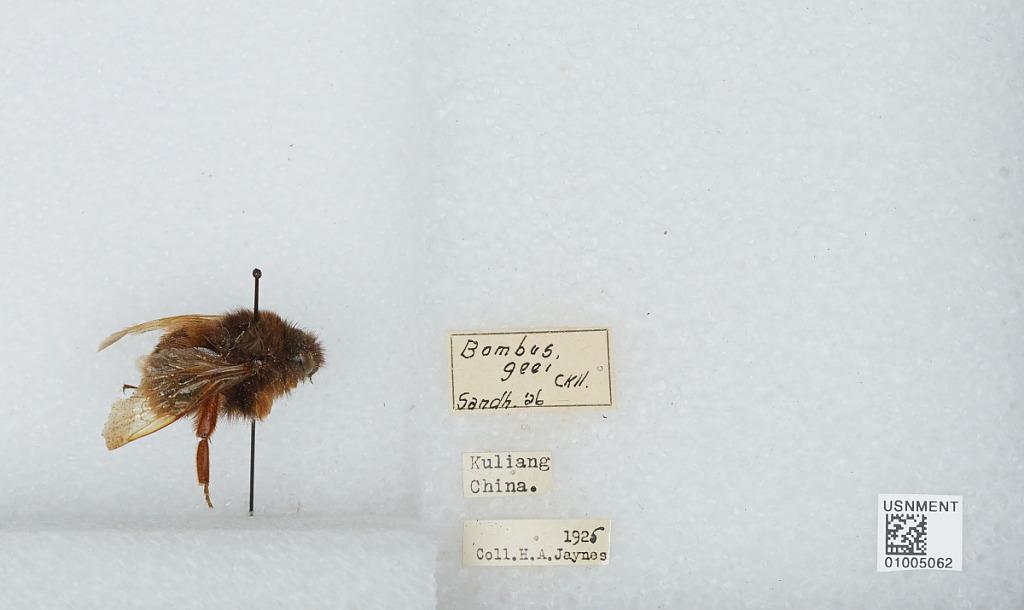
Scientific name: Bombus (Rufipedibombus) eximius Smith
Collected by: H. Jaynes
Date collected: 1925--
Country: China
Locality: Kuling
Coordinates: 29.5725, 115.973